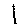
Label: 1